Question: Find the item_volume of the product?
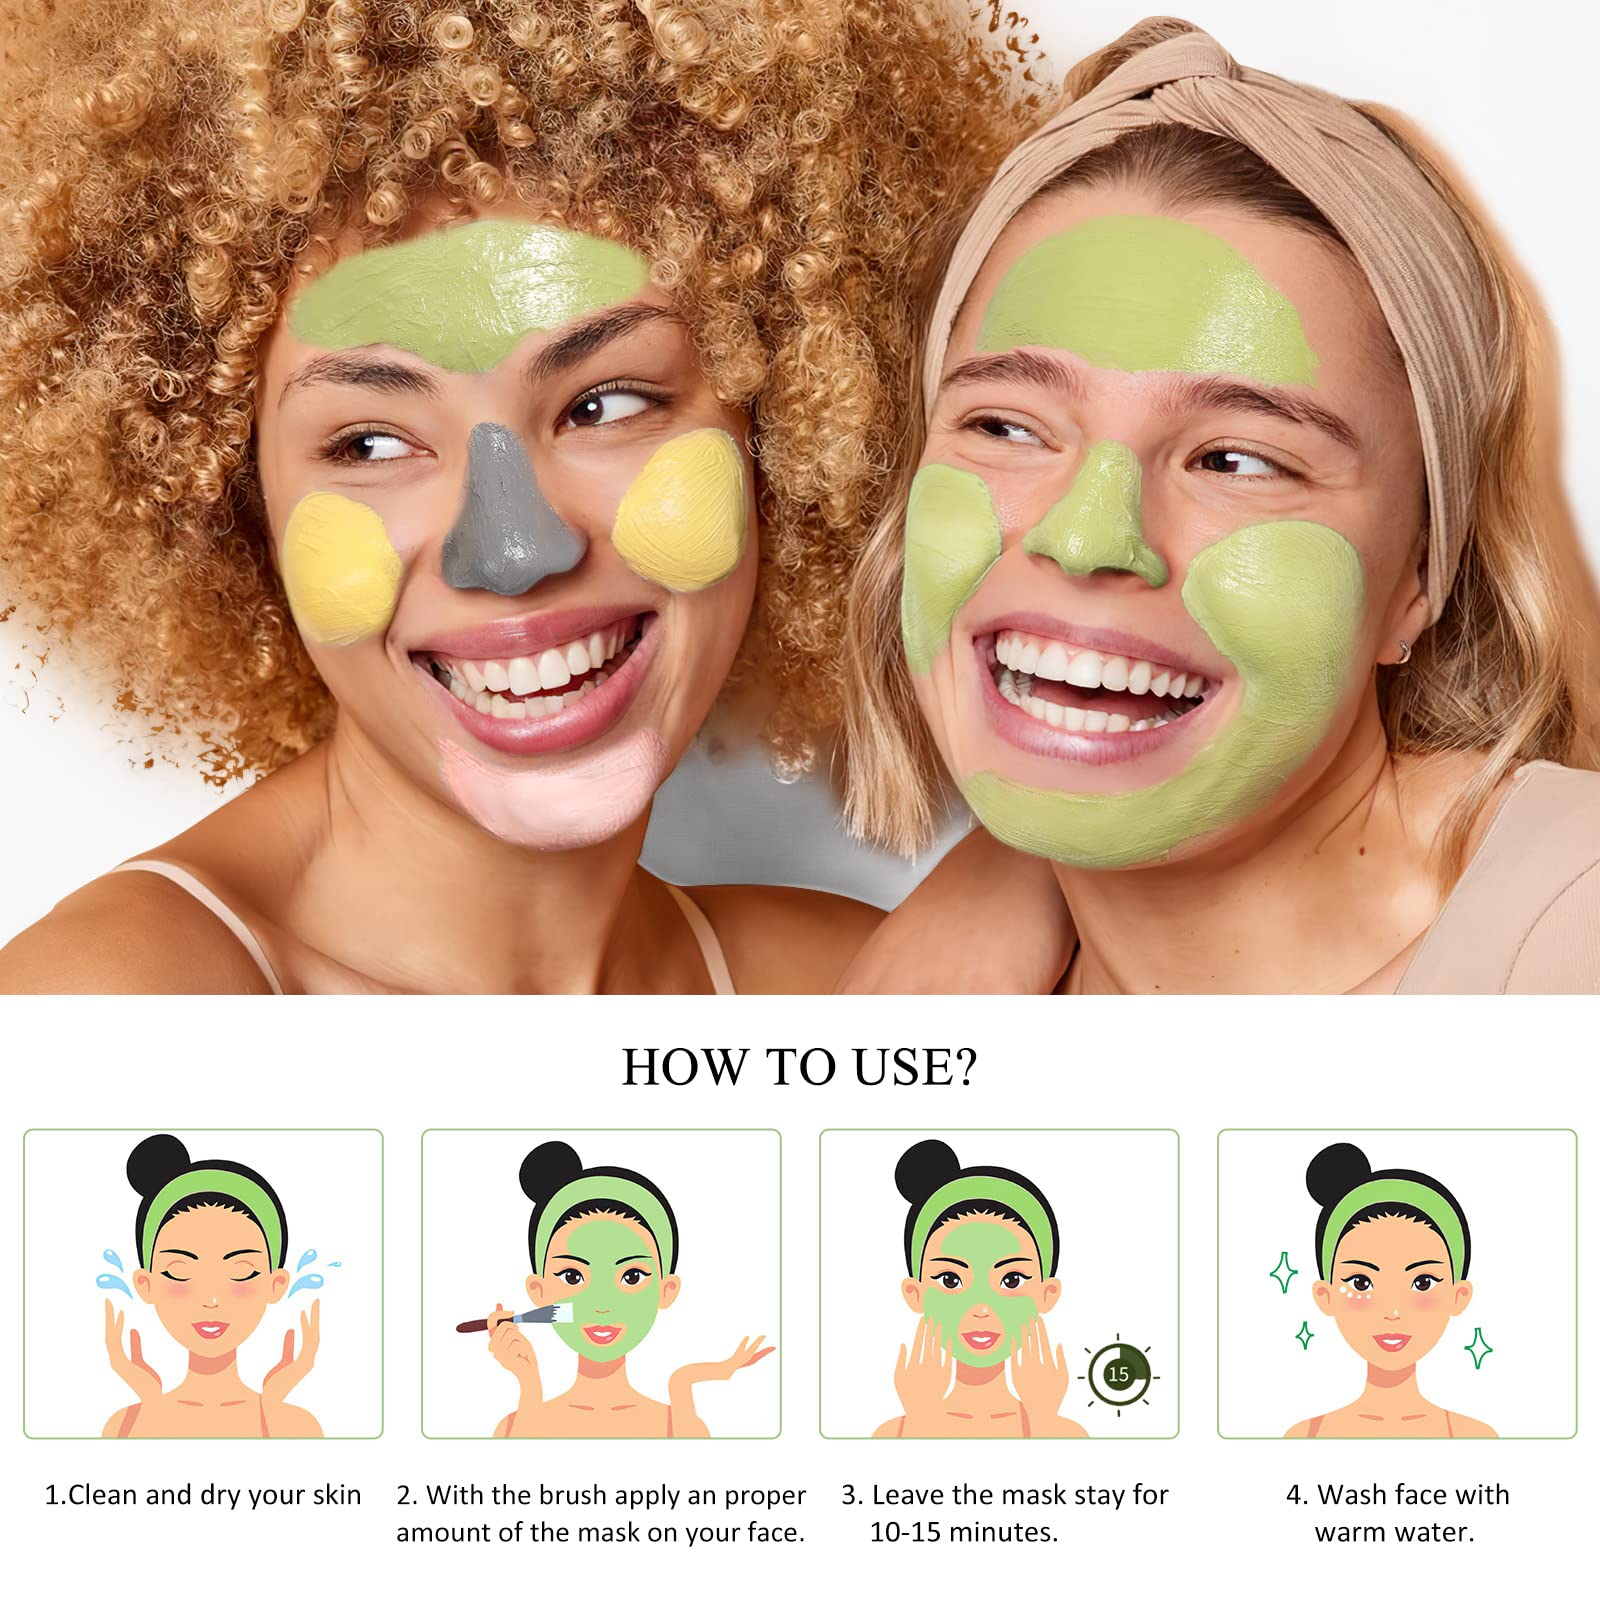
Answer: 1.0 quart